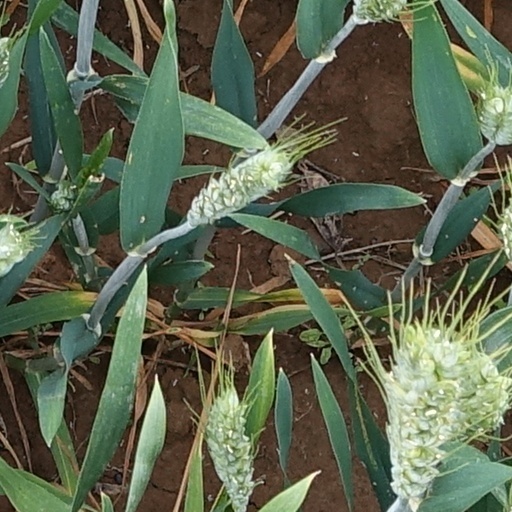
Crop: wheat